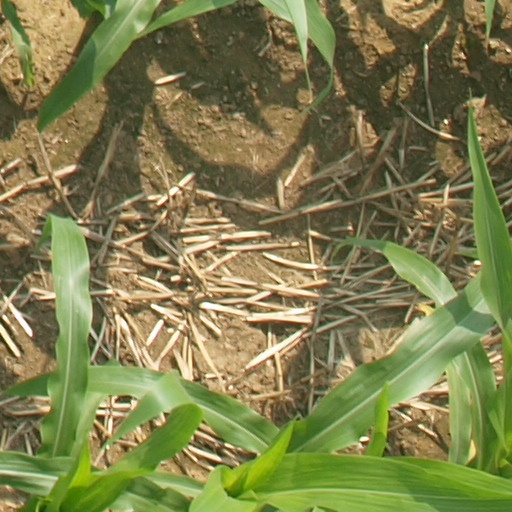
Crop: maize; corn